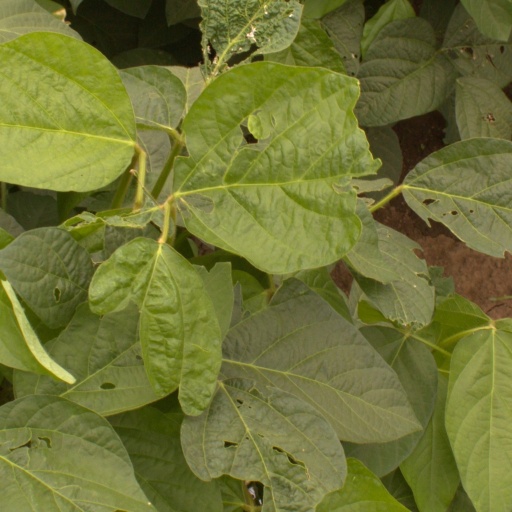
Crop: soybean